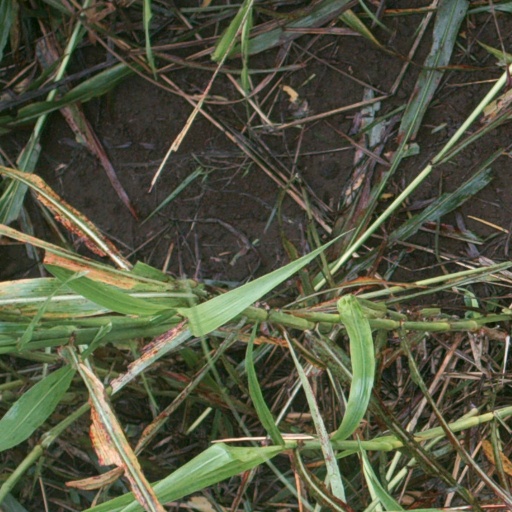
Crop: sorghum